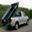
Label: truck